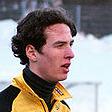
Age: 18